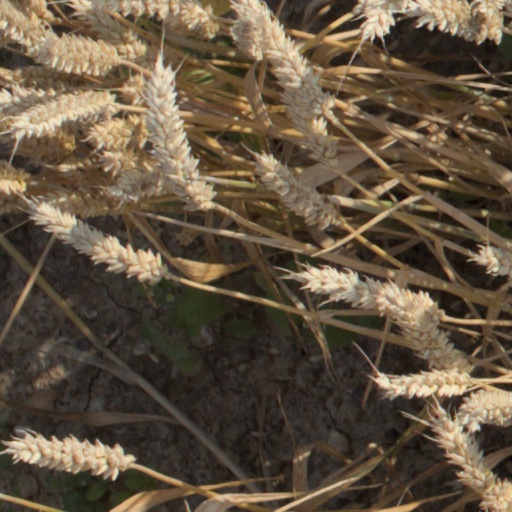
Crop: wheat